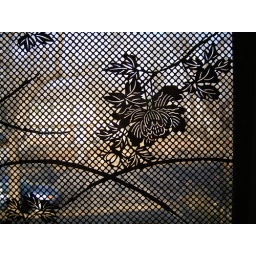
pretty obi printing screen that hangs in mom's window